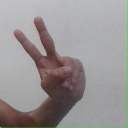
अक्षर: ऐ